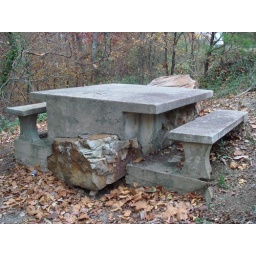
Weird rock picnic table in Blount County.